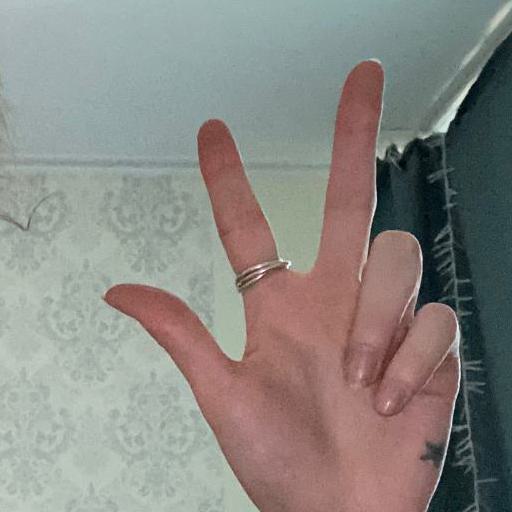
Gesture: three2